Cunningham Cabin

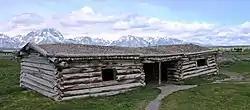

The Cunningham Cabin is a double-pen log cabin in Grand Teton National Park in the US state of Wyoming. It was built as a homestead in Jackson Hole and represents an adaptation of an Appalachian building form to the West. The cabin was built just south of Spread Creek by John Pierce Cunningham, who arrived in Jackson Hole in 1885 and subsisted as a trapper until he established the Bar Flying U Ranch in 1888. The Cunninghams left the valley for Idaho in 1928, when land was being acquired for the future Grand Teton National Park.